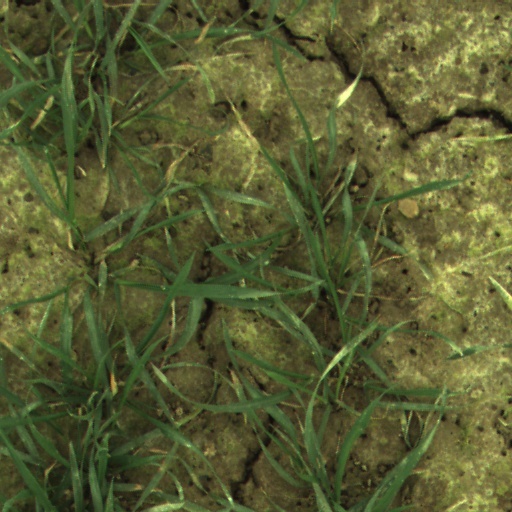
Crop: wheat